You Are There (series)

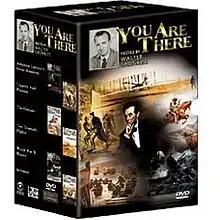

You Are There is a 1947–57 American historical educational television and radio series broadcast over the CBS Radio and CBS Television networks.